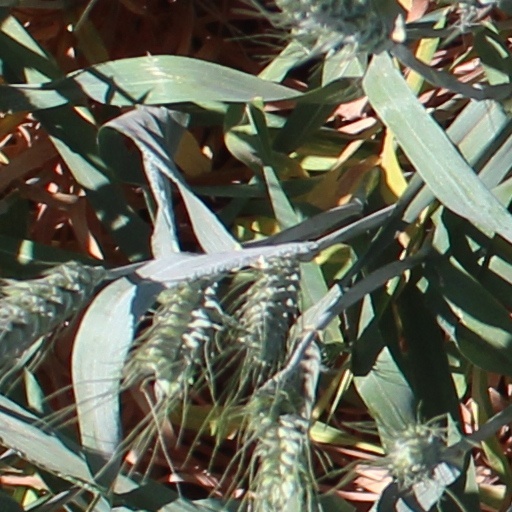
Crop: wheat